Asian Americans in arts and entertainment

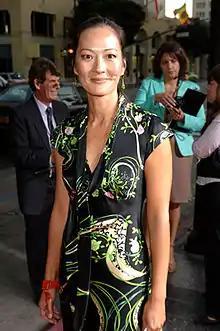
Rosalind Chao (2005)

Telly Leung started his Broadway career in 2002 as a performer in "Flower Drum Song". He later went on to perform in "Pacific Overtures", "Wicked", "Rent" (both on Broadway as a performer and as Angel at the Hollywood Bowl), "Godspell", and originate the role of Young Sam in George Takei's "Allegiance".